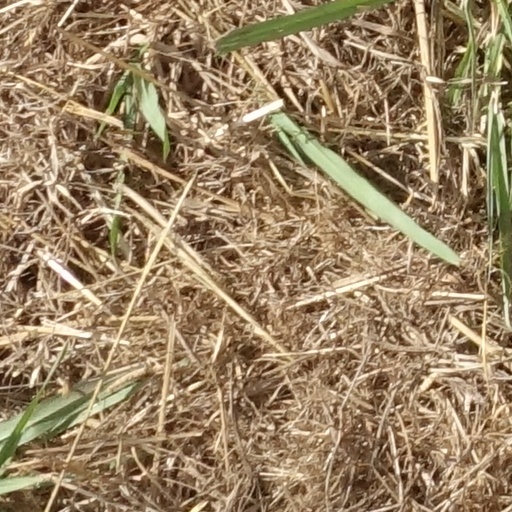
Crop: sorghum